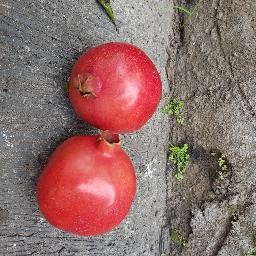
Fruit: Pomegranate
Quality: Good